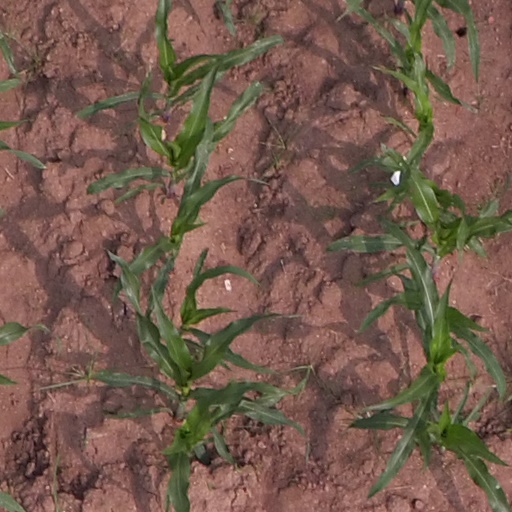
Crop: maize; corn